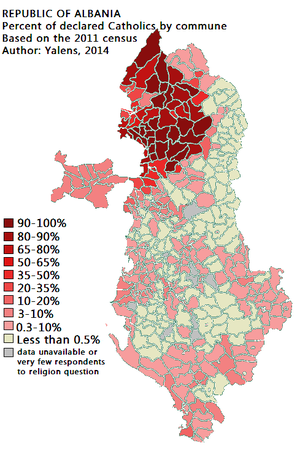
L'Église catholique en Albanie, désigne l'organisme institutionnel et sa communauté locale ayant pour religion le catholicisme en Albanie.